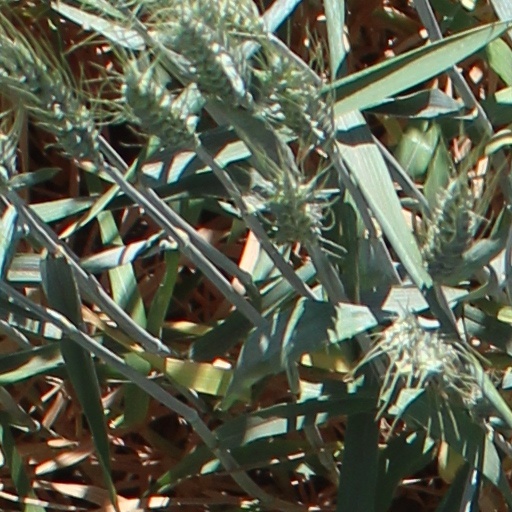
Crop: wheat